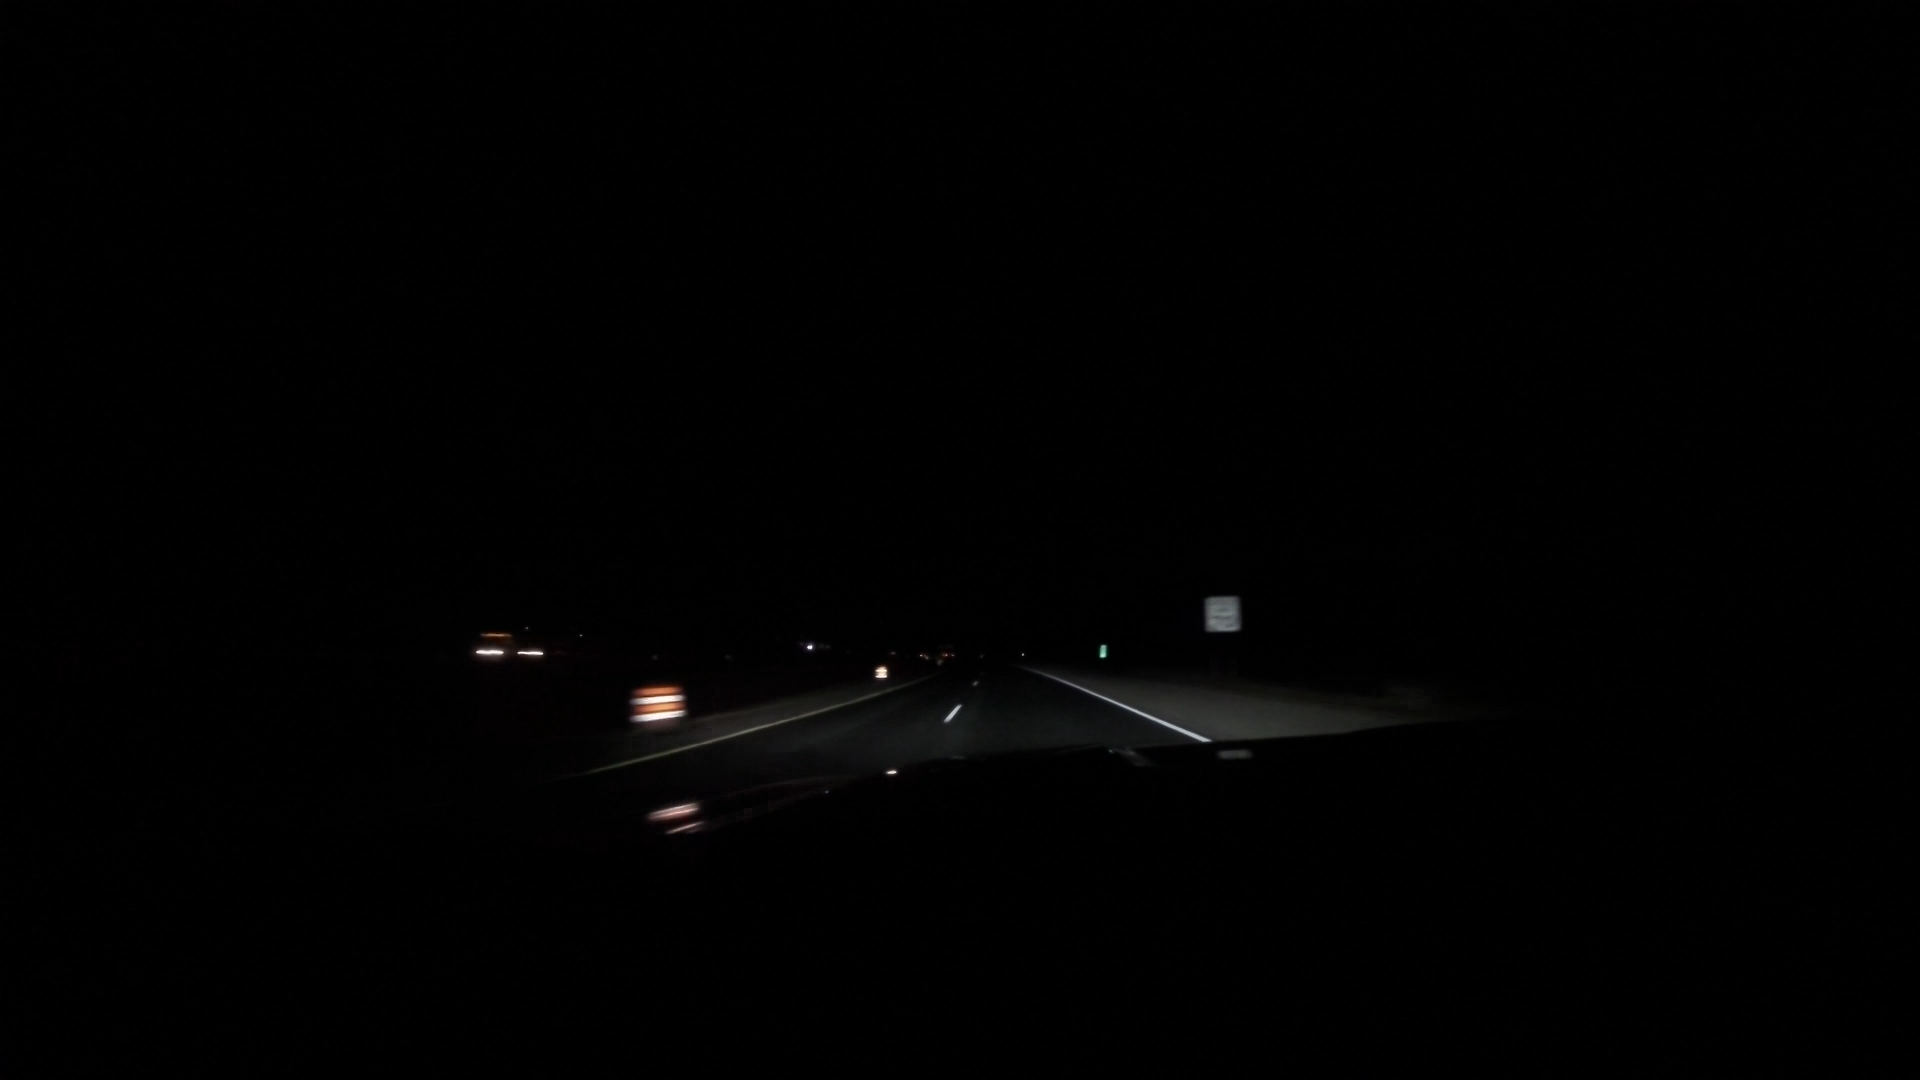
Speed limit sign label: mph70